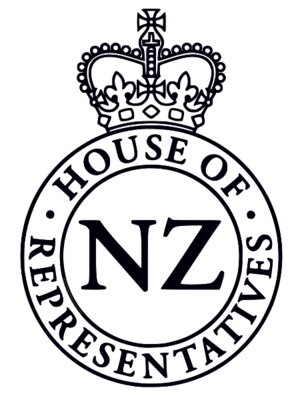
La Chambre des représentants de Nouvelle-Zélande est la législature de la Nouvelle-Zélande. C'est une des composantes du parlement néo-zélandais, lequel exerce le pouvoir législatif.